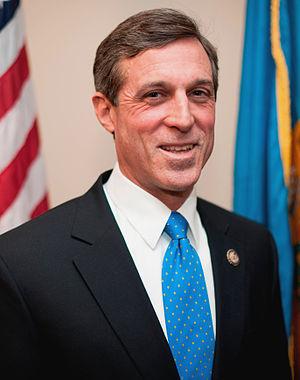
Le Delaware est un État de la côte est des États-Unis, bordé à l'ouest et au sud par le Maryland, au nord par la Pennsylvanie, à l'est par le New Jersey et l'océan Atlantique. Le Delaware est souvent surnommé « le premier État » puisqu'il est le premier à avoir ratifié la constitution des États-Unis le 7 décembre 1787. Il est le deuxième plus petit État américain et a la sixième plus petite population du pays. Le Delaware est souvent décrit comme un paradis fiscal en raison de ses lois favorables aux entreprises et de ses faibles taxes. Environ 50 % des entreprises américaines cotées en bourse à New York ont leur siège au Delaware, fournissant environ un cinquième du revenu de l’État. En 2019, sa population s'élève à 973 764 habitants.
Le gouverneur du Delaware est le chef de la branche exécutive du gouvernement de l'État américain du Delaware.
John Charles Carney Jr., né le 20 mai 1956 à Wilmington, est un homme politique américain, membre du Parti démocrate. Représentant de l'unique district du Delaware à la Chambre des représentants des États-Unis de 2011 à 2017, il est gouverneur du Delaware depuis le 17 janvier 2017.